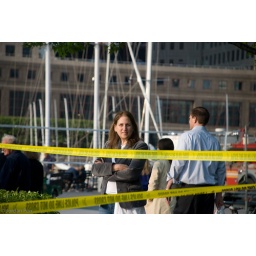
A picture of a person standing behind some of the yellow tape at the same event in the &amp;quot;Misplaced Firetruck&amp;quot; photo.